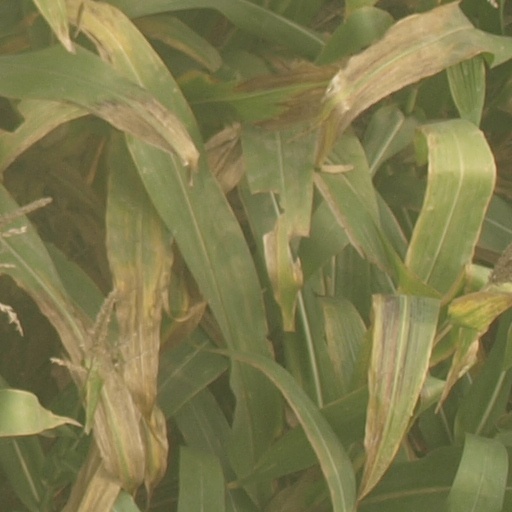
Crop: maize; corn